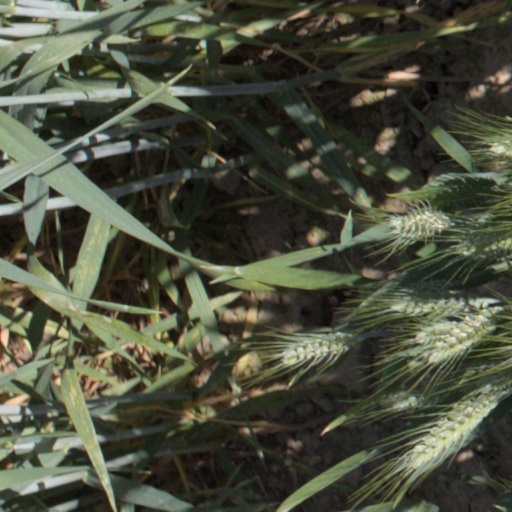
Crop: wheat